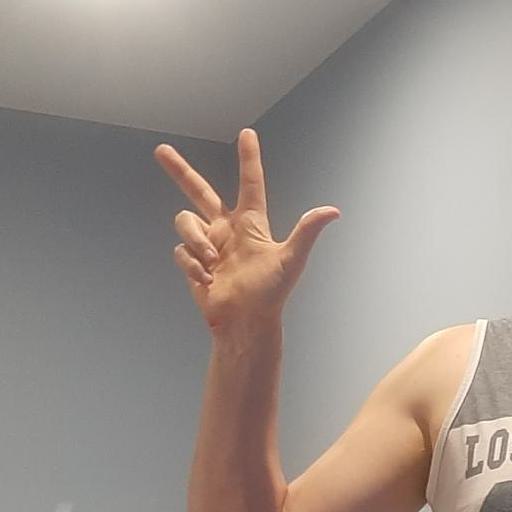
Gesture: three2